Yosemite Village Historic District

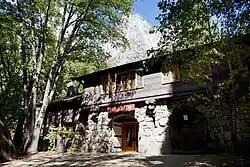

The Yosemite Village Historic District encompasses the primary built-up section of the Yosemite Valley as it was developed by the National Park Service for Yosemite National Park. The district includes visitor services areas, park personnel residences and administrative facilities. It is located to the north of the Merced River. The district includes the National Historic Landmark Rangers' Club.